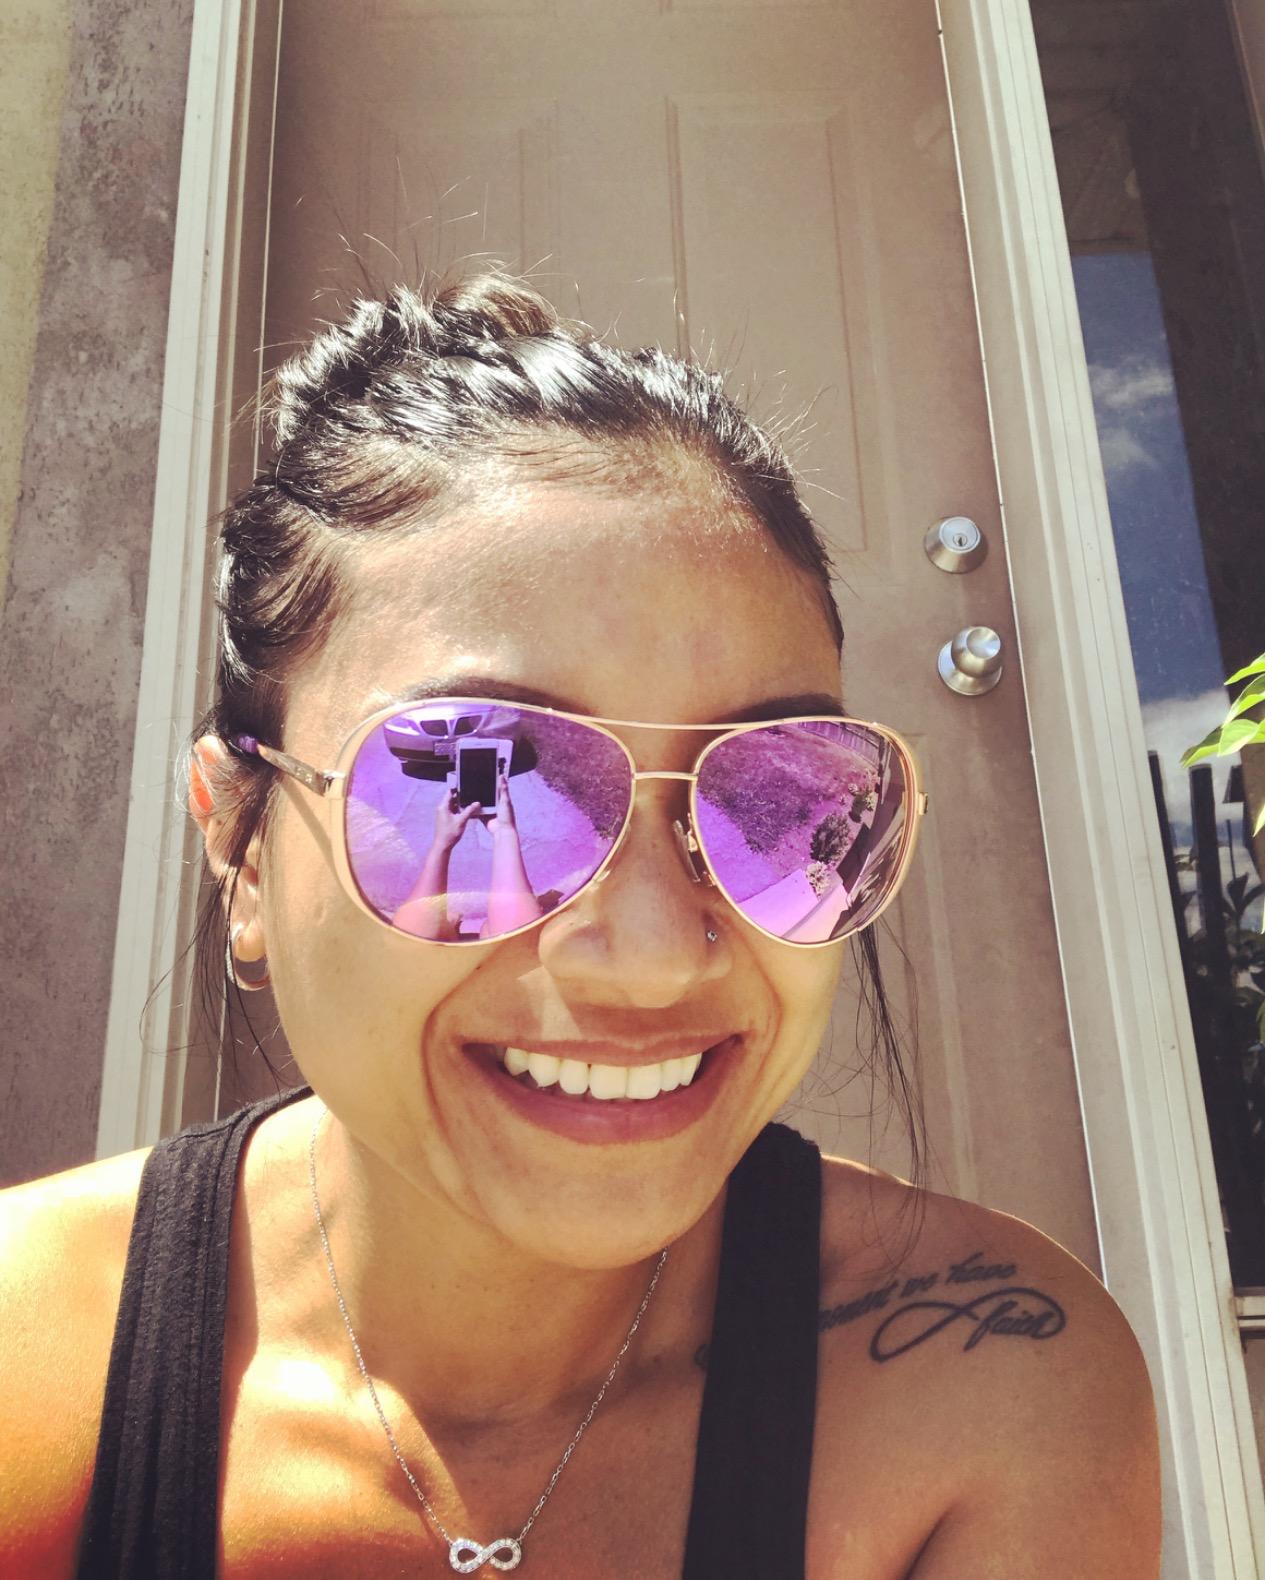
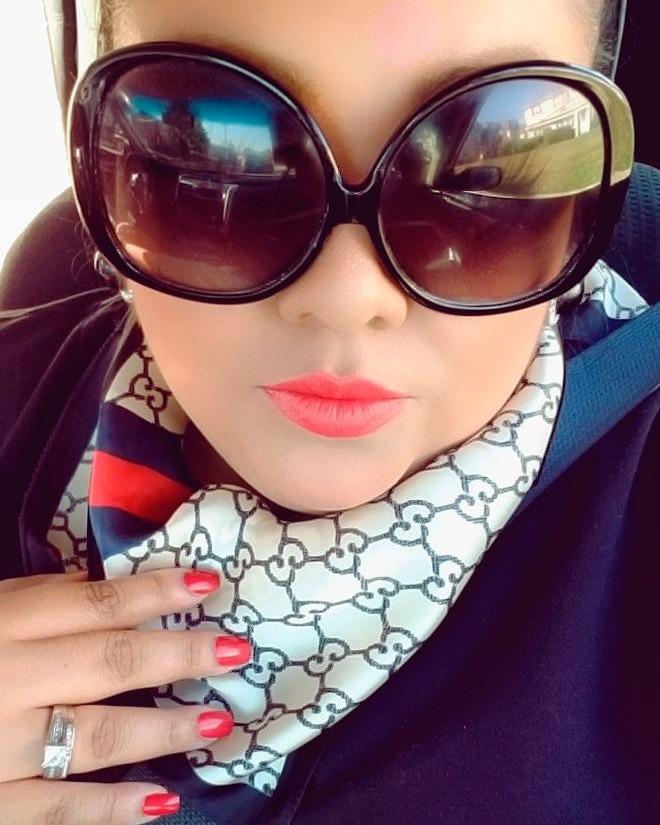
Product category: accessories_sunglasses
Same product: no